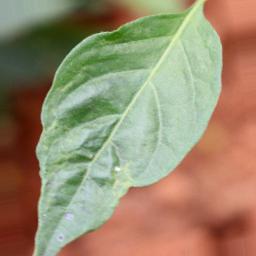
Label: mites_and_trips